1994 Taiwanese local elections

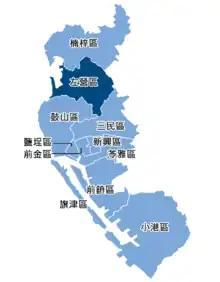
Mayoral result according to districts

Kaohsiung had long been ruled by the Kuomintang except for a few years. In this election, KMT's candidate Wu Den-yih, former Nantou Magistrate, won 54% of votes and was leading in all districts of Kaohsiung. The KMT also obtained a majority in the council, consolidating the rule.